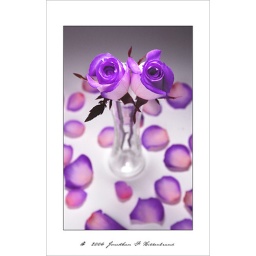
roses in pink